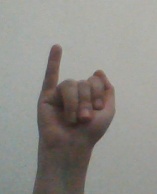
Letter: meem